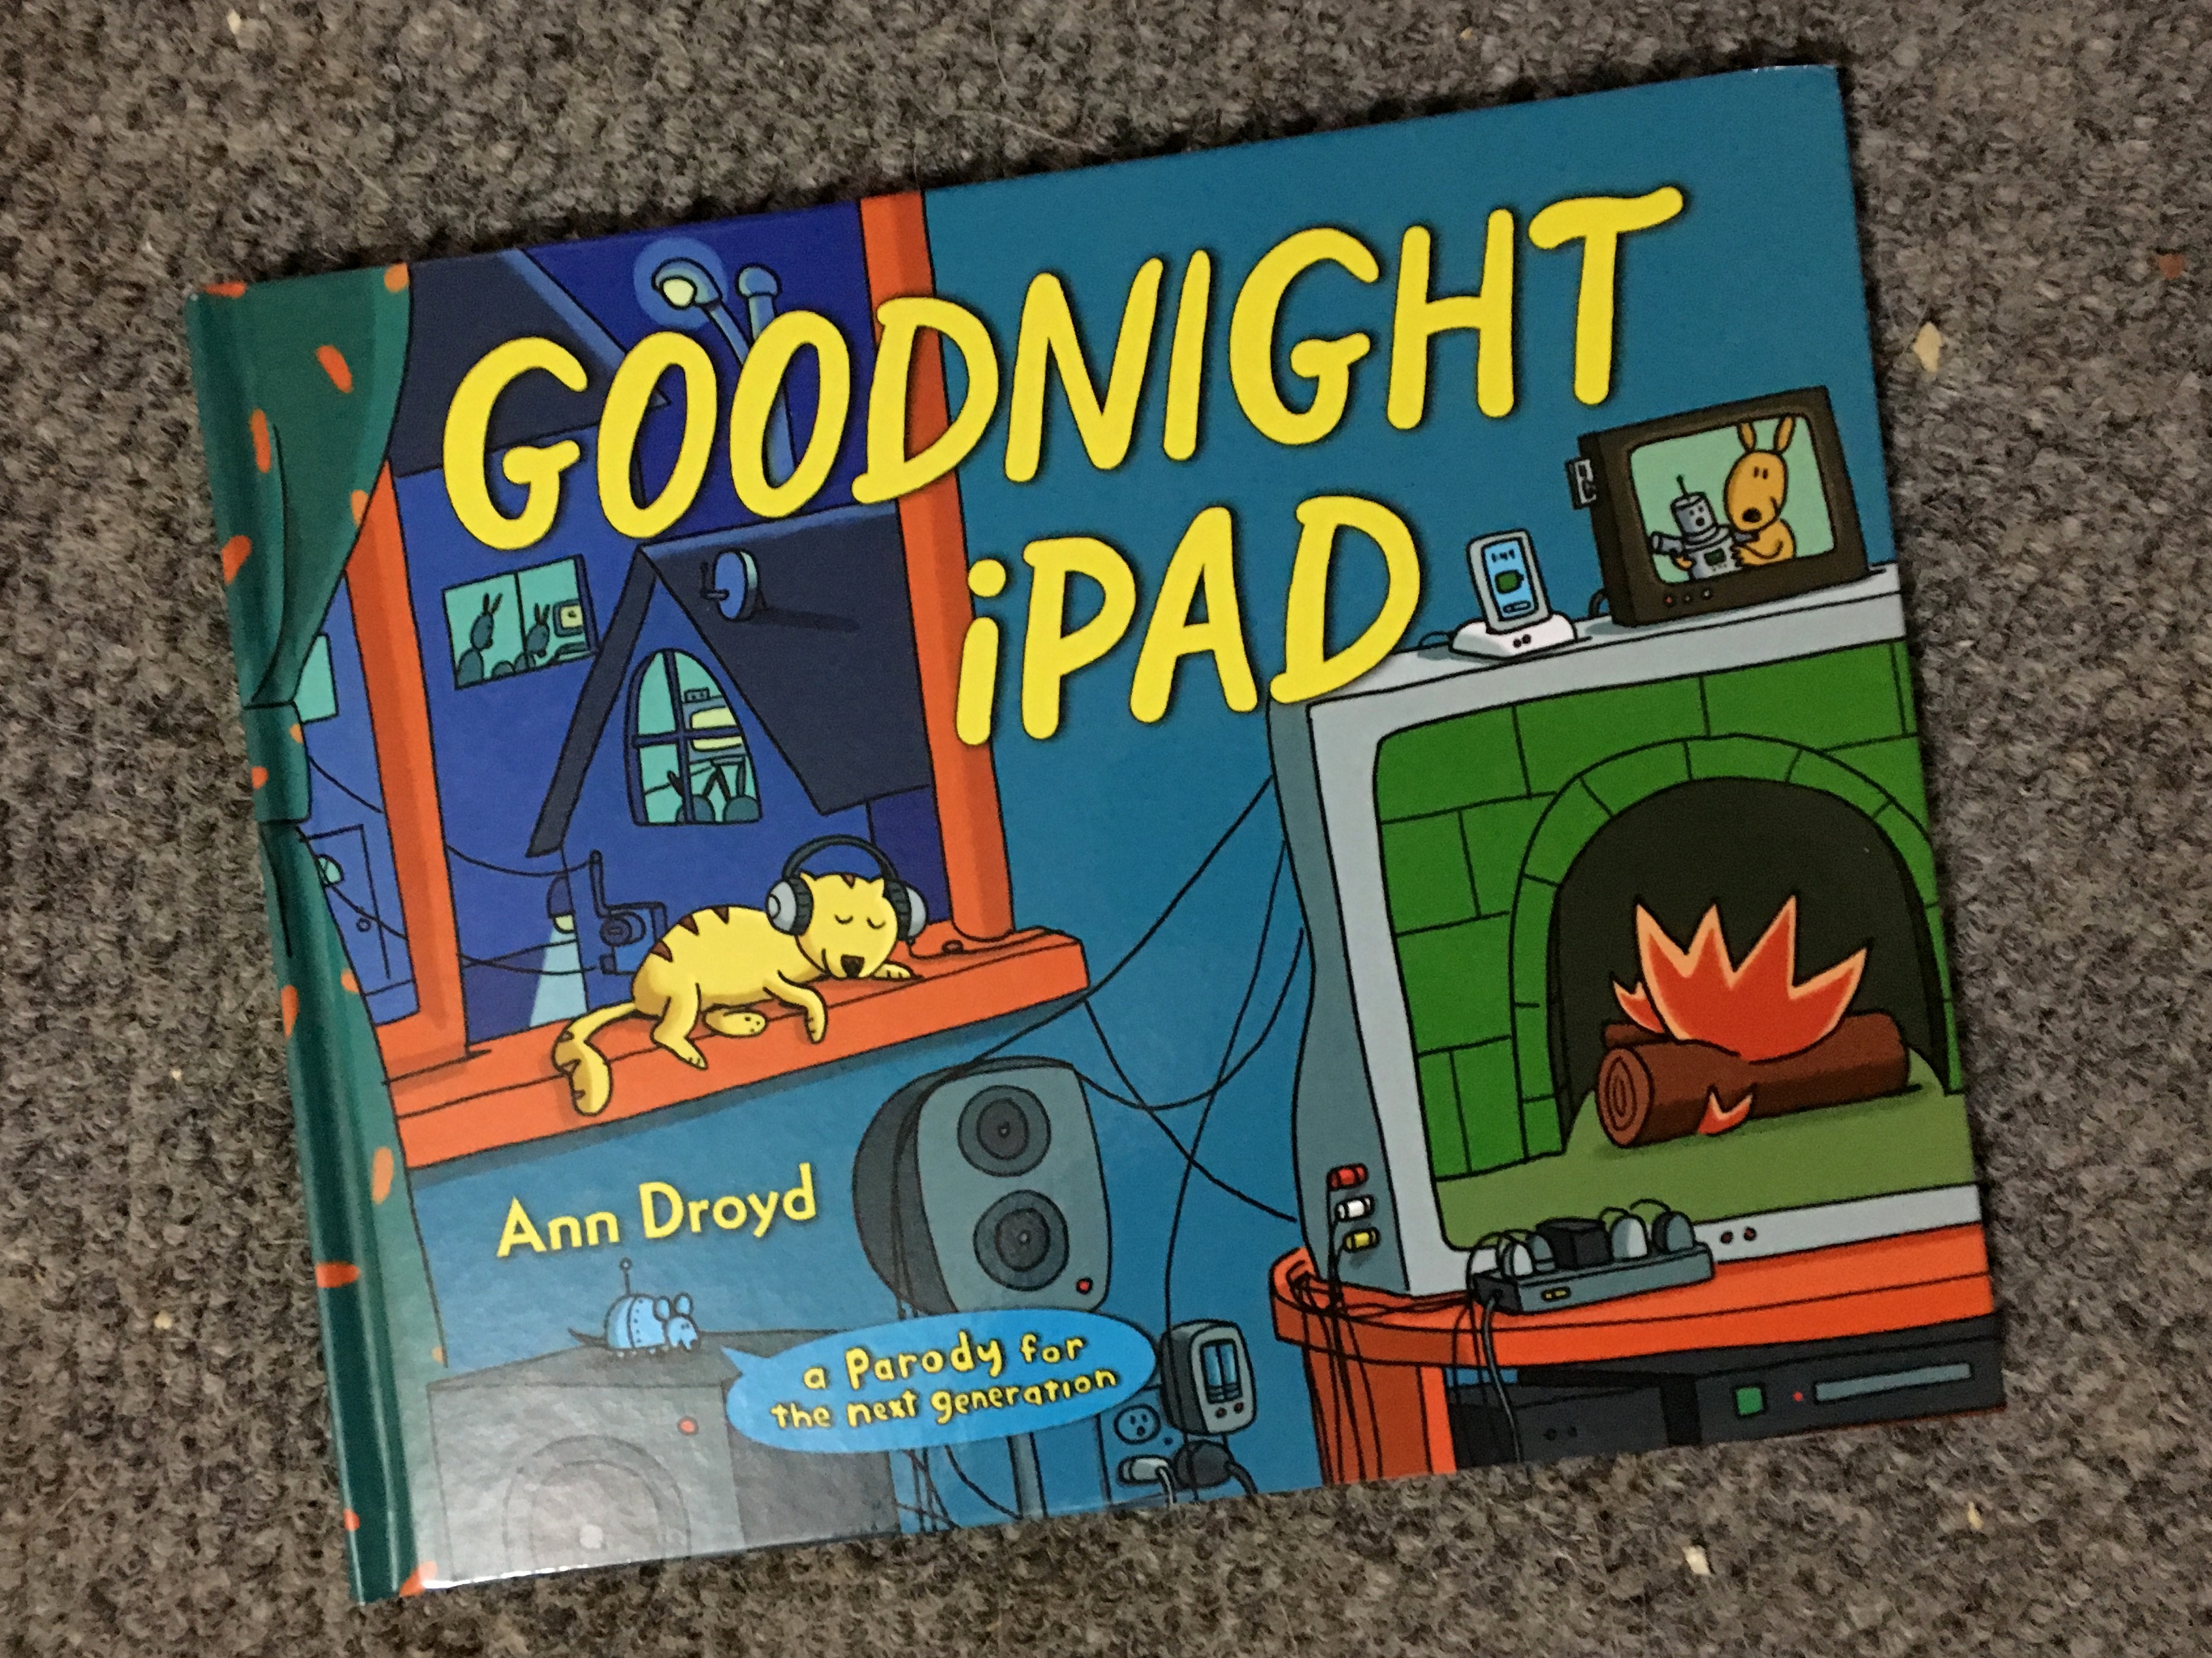
play, advertising, games, comics